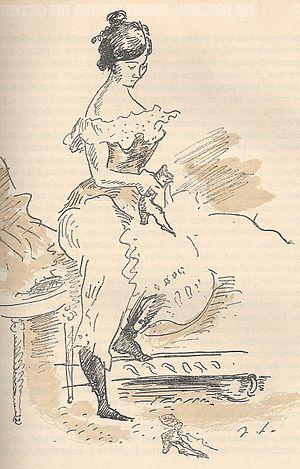
Illustration de Jean Launois (1898-1942) pour ""Le Journal d'une femme de chambre"", roman d'Octave Mirbeau (1848-1917). Éditions ationales, 1935."
Célestine est le personnage principal et la narratrice du roman français d’Octave Mirbeau, Le Journal d'une femme de chambre.